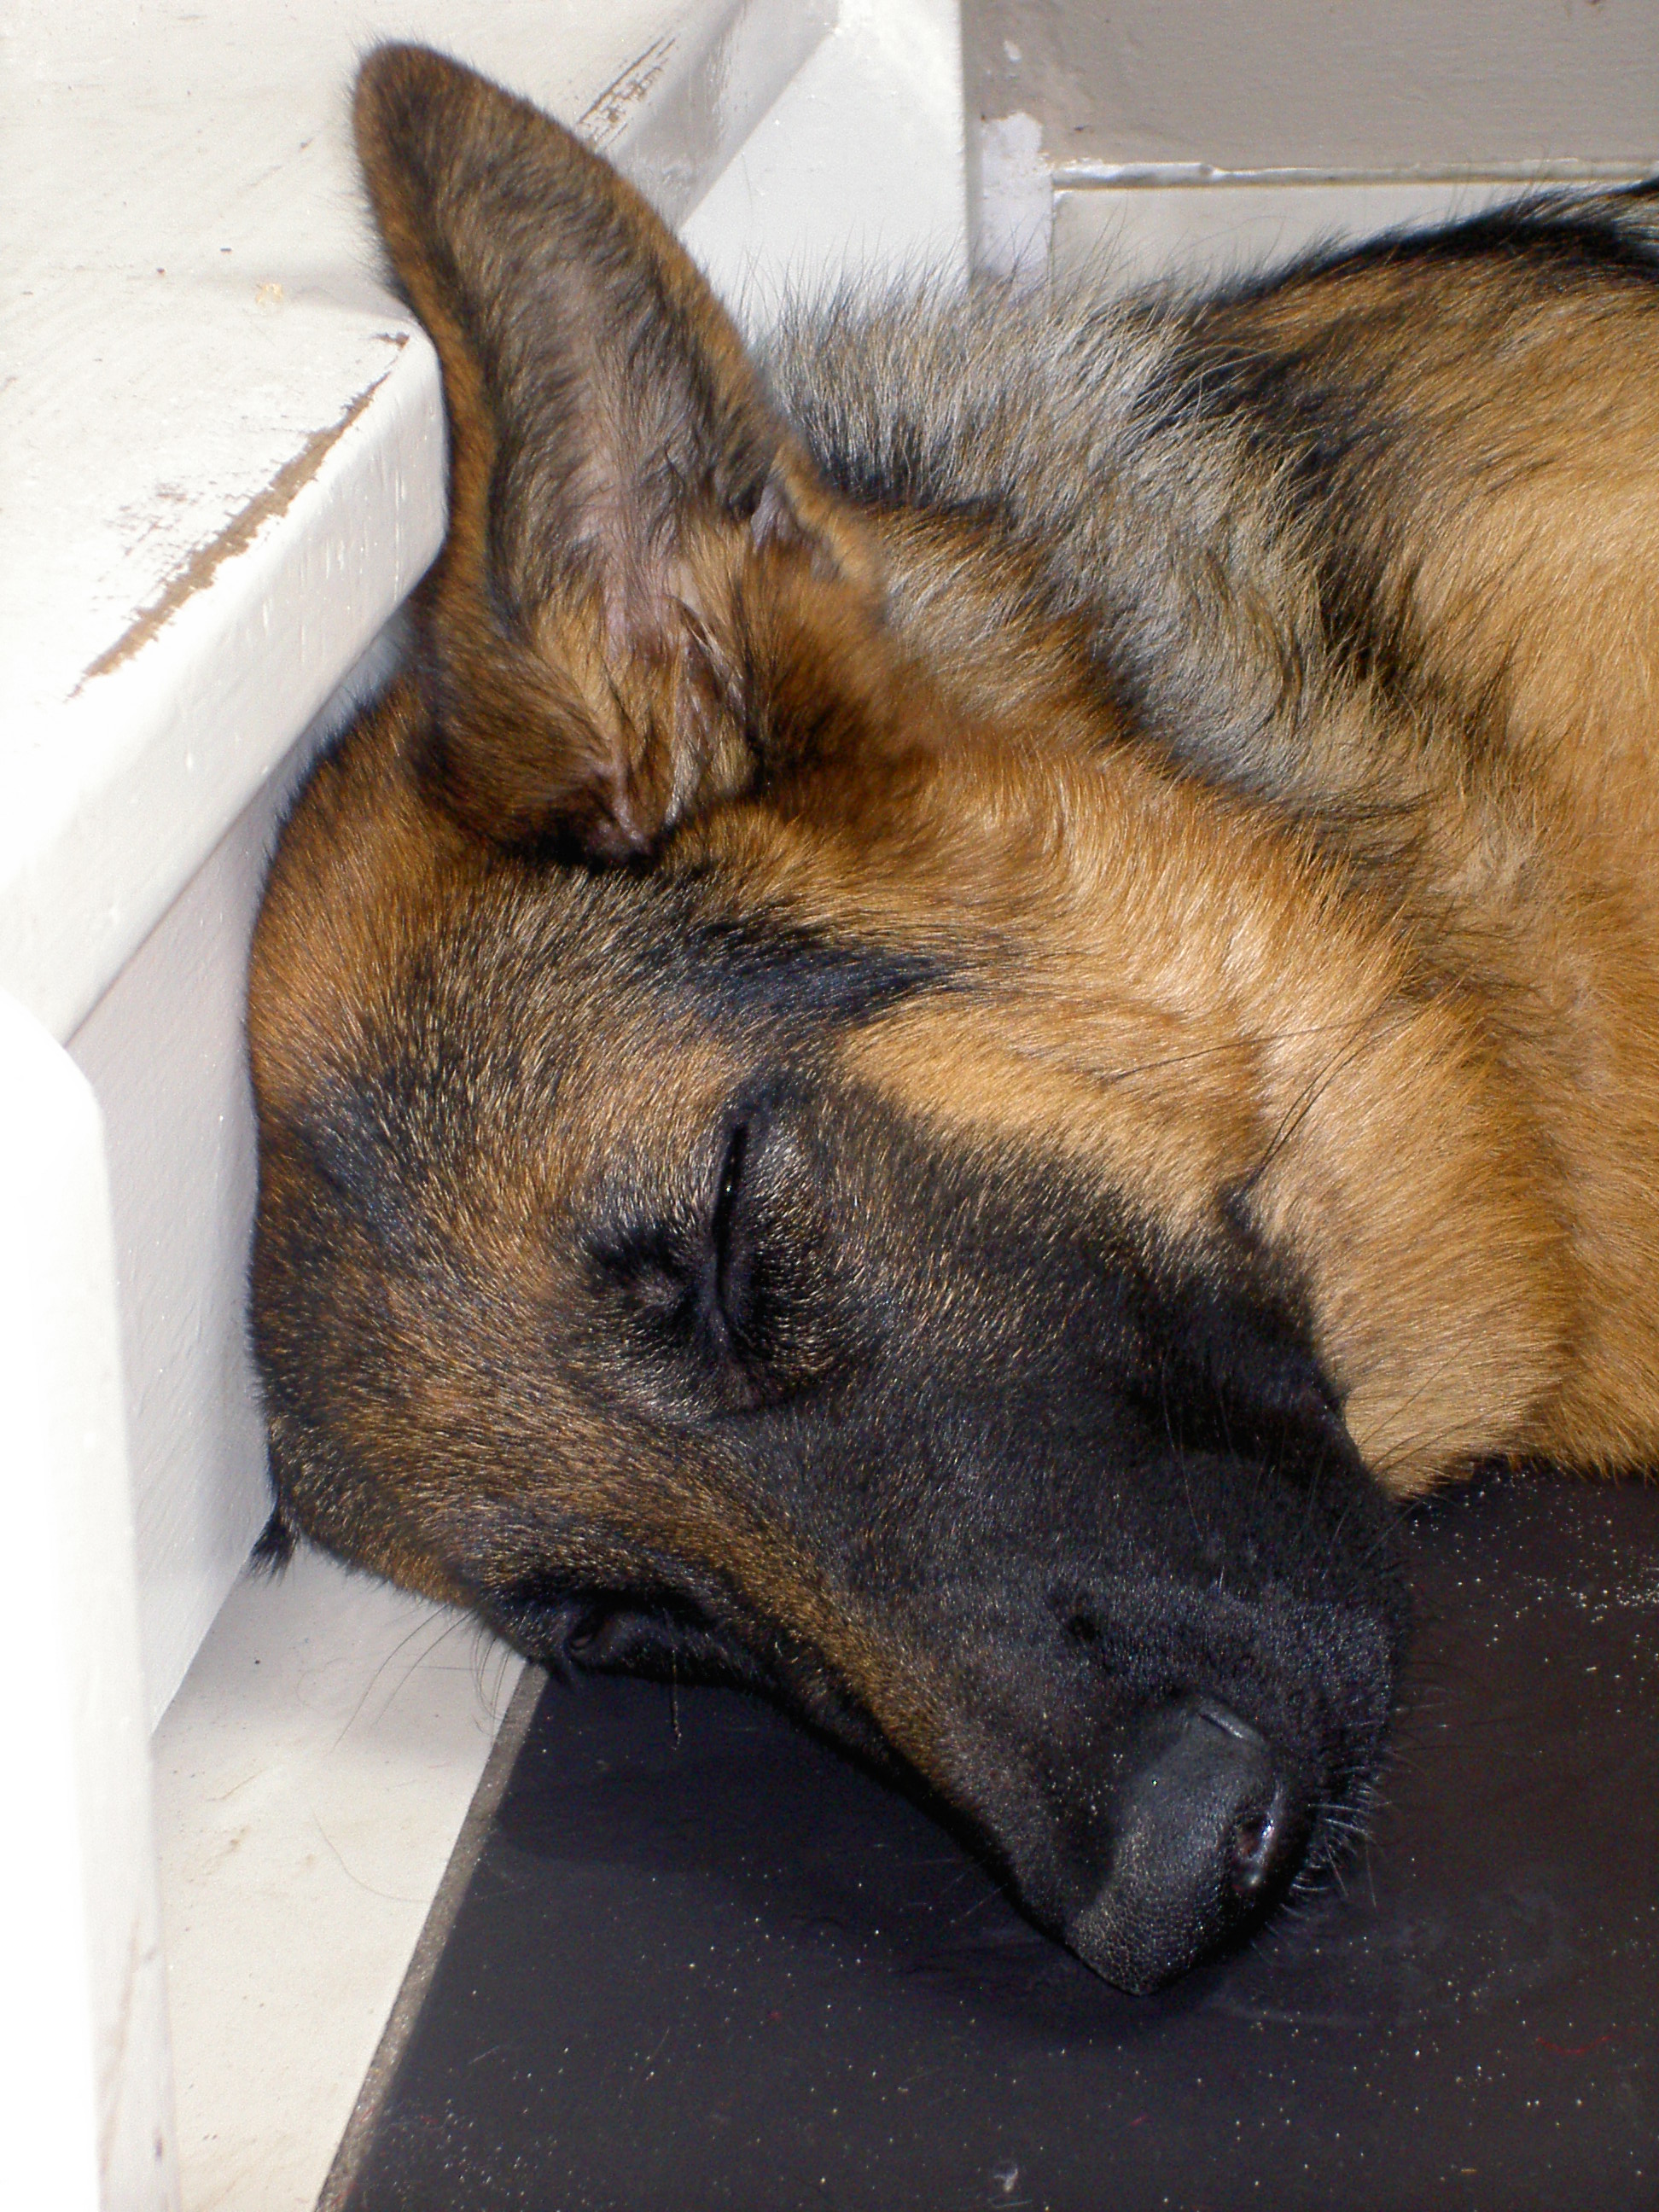
german, shepherd, dog, sleeping, mammal, vertebrate, canidae, german shepherd dog, dog breed, carnivore, snout, old german shepherd dog, kunming wolfdog, belgian shepherd malinois, belgian shepherd, king shepherd, tervuren, ear, fawn